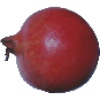
Label: pomegranate